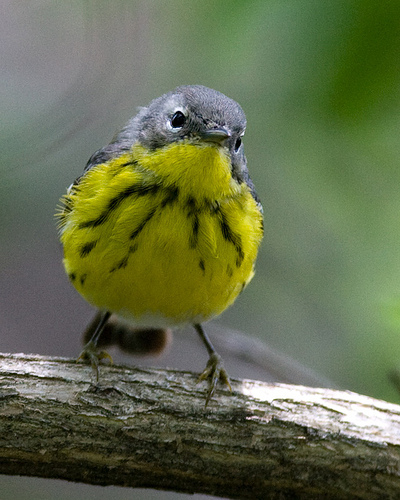
this is a pint sized bird with a highlighter yellow chest that has black stripes running down it, and a light gray back.
a colorful bird that has a yellow belly, white vent, and grey head, nape and back.
this is a yellow bird with black streaks on its breast and a grey head.
this bird has a rounded breast that is yellow and spotted, and a very small sharp grey bill
this is a fat grey bird with a yellow underside and white eyerings.
this bird has a grey crown, nape and back with a bright yellow throat, breast, and belly.
this small bird has a yellow underbelly with black stripes and a grey head with a small pointed beak.
this small bird's throat, breast and belly are bright yellow with dark gray stripes, and its crown, back and rump are dark gray.
this bird is yellow with black and has a very short beak.
this bird has wings that are grey and has a yellow body
Species: Magnolia Warbler